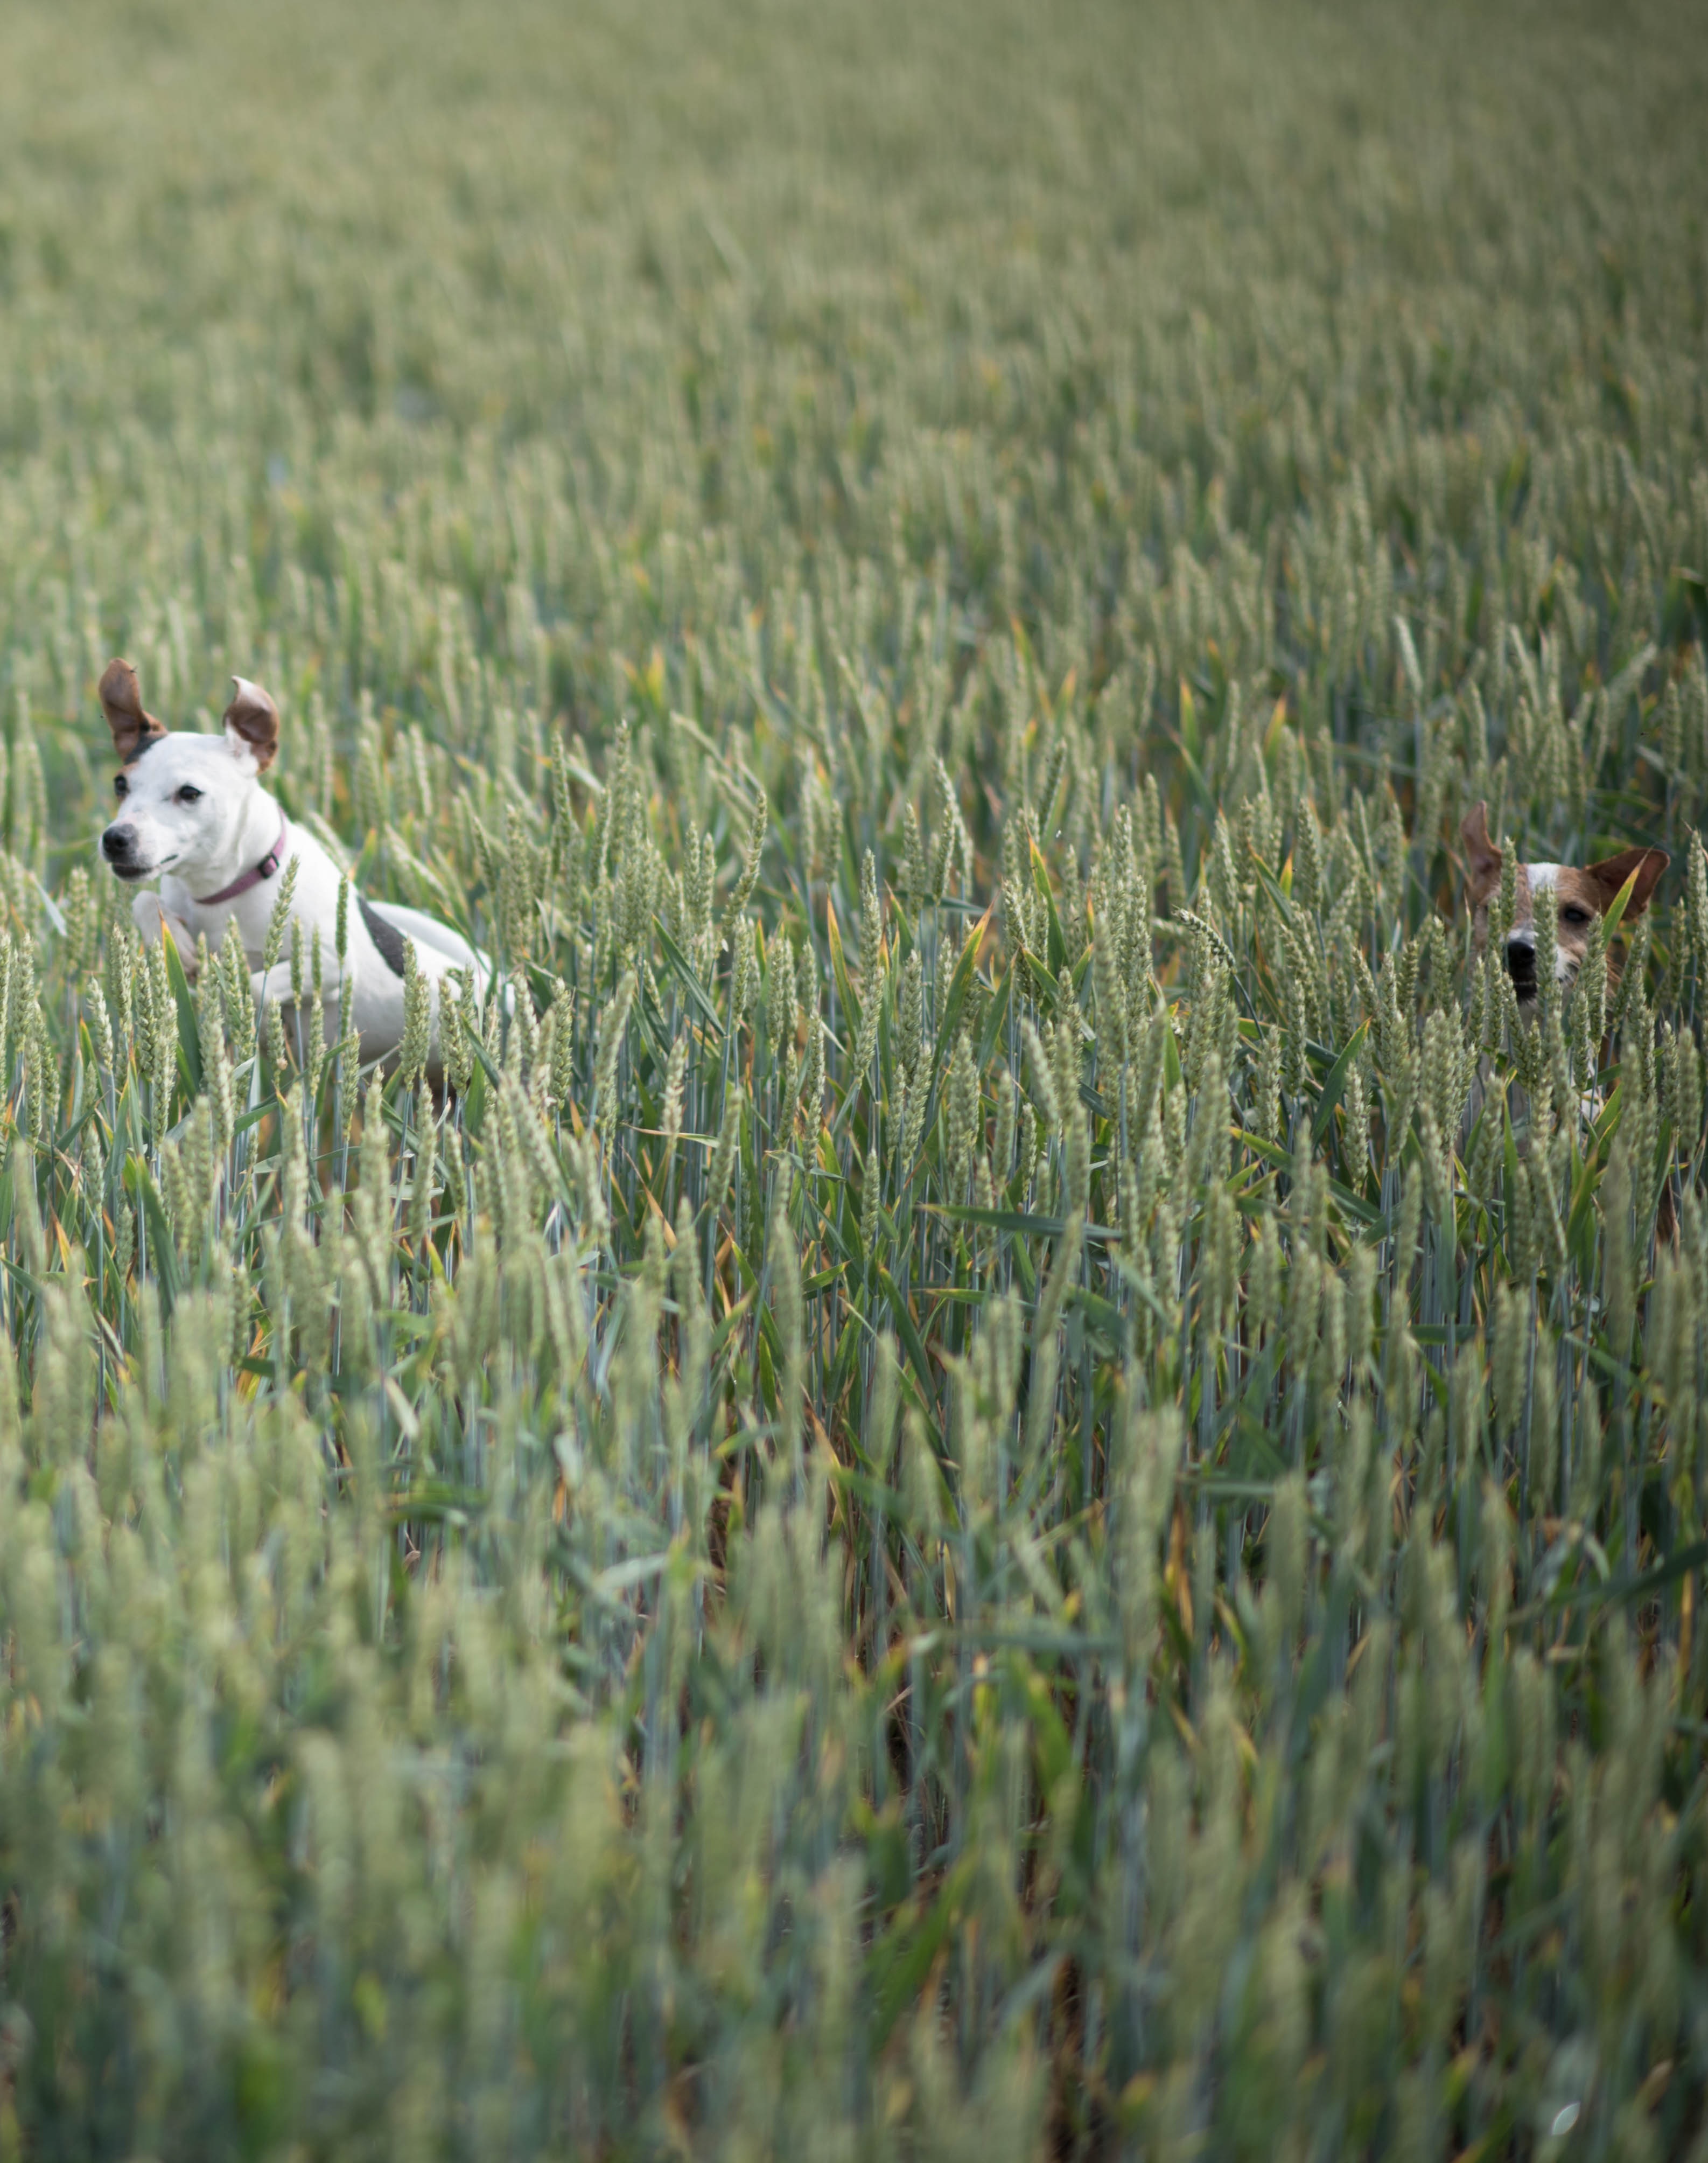
nature, grass, plant, field, lawn, meadow, wheat, prairie, flower, dog, wildlife, green, crop, pasture, agriculture, flora, wildflower, grassland, wetland, habitat, terrier, rural area, flowering plant, grass family, land plant